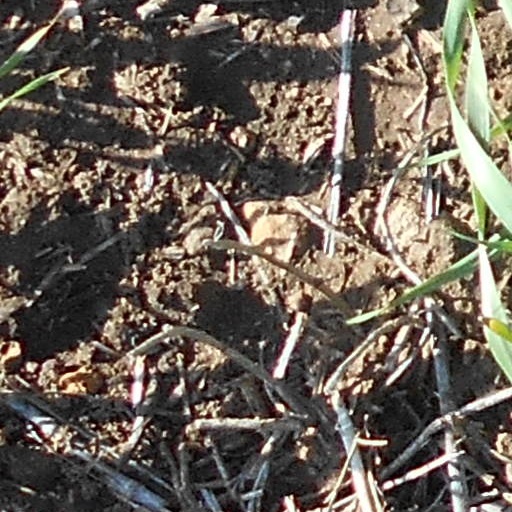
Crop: wheat